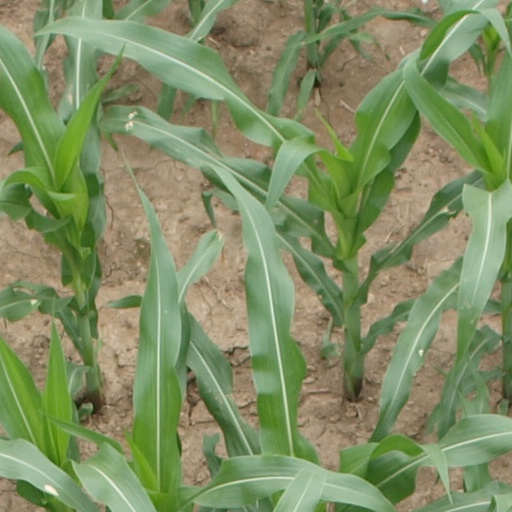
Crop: maize; corn